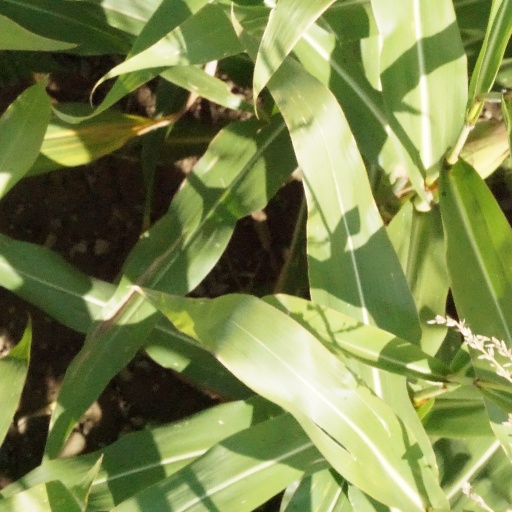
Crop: maize; corn